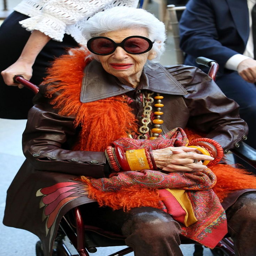
businessperson arrives for the grand opening of a city .